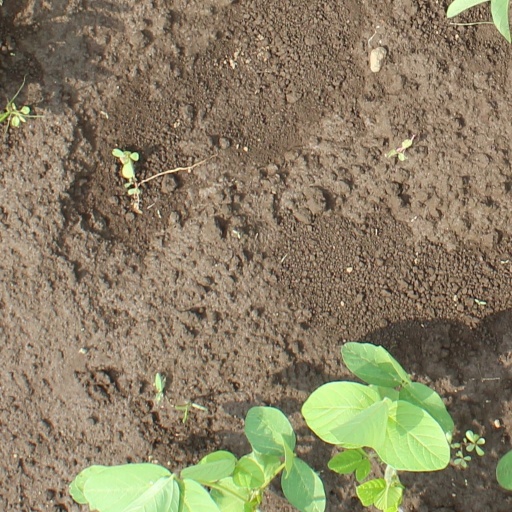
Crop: soybean